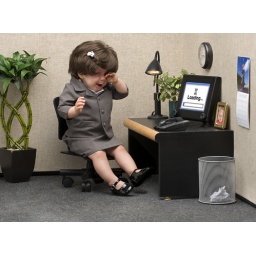
Baby dressed in professional office attire crying at her desk